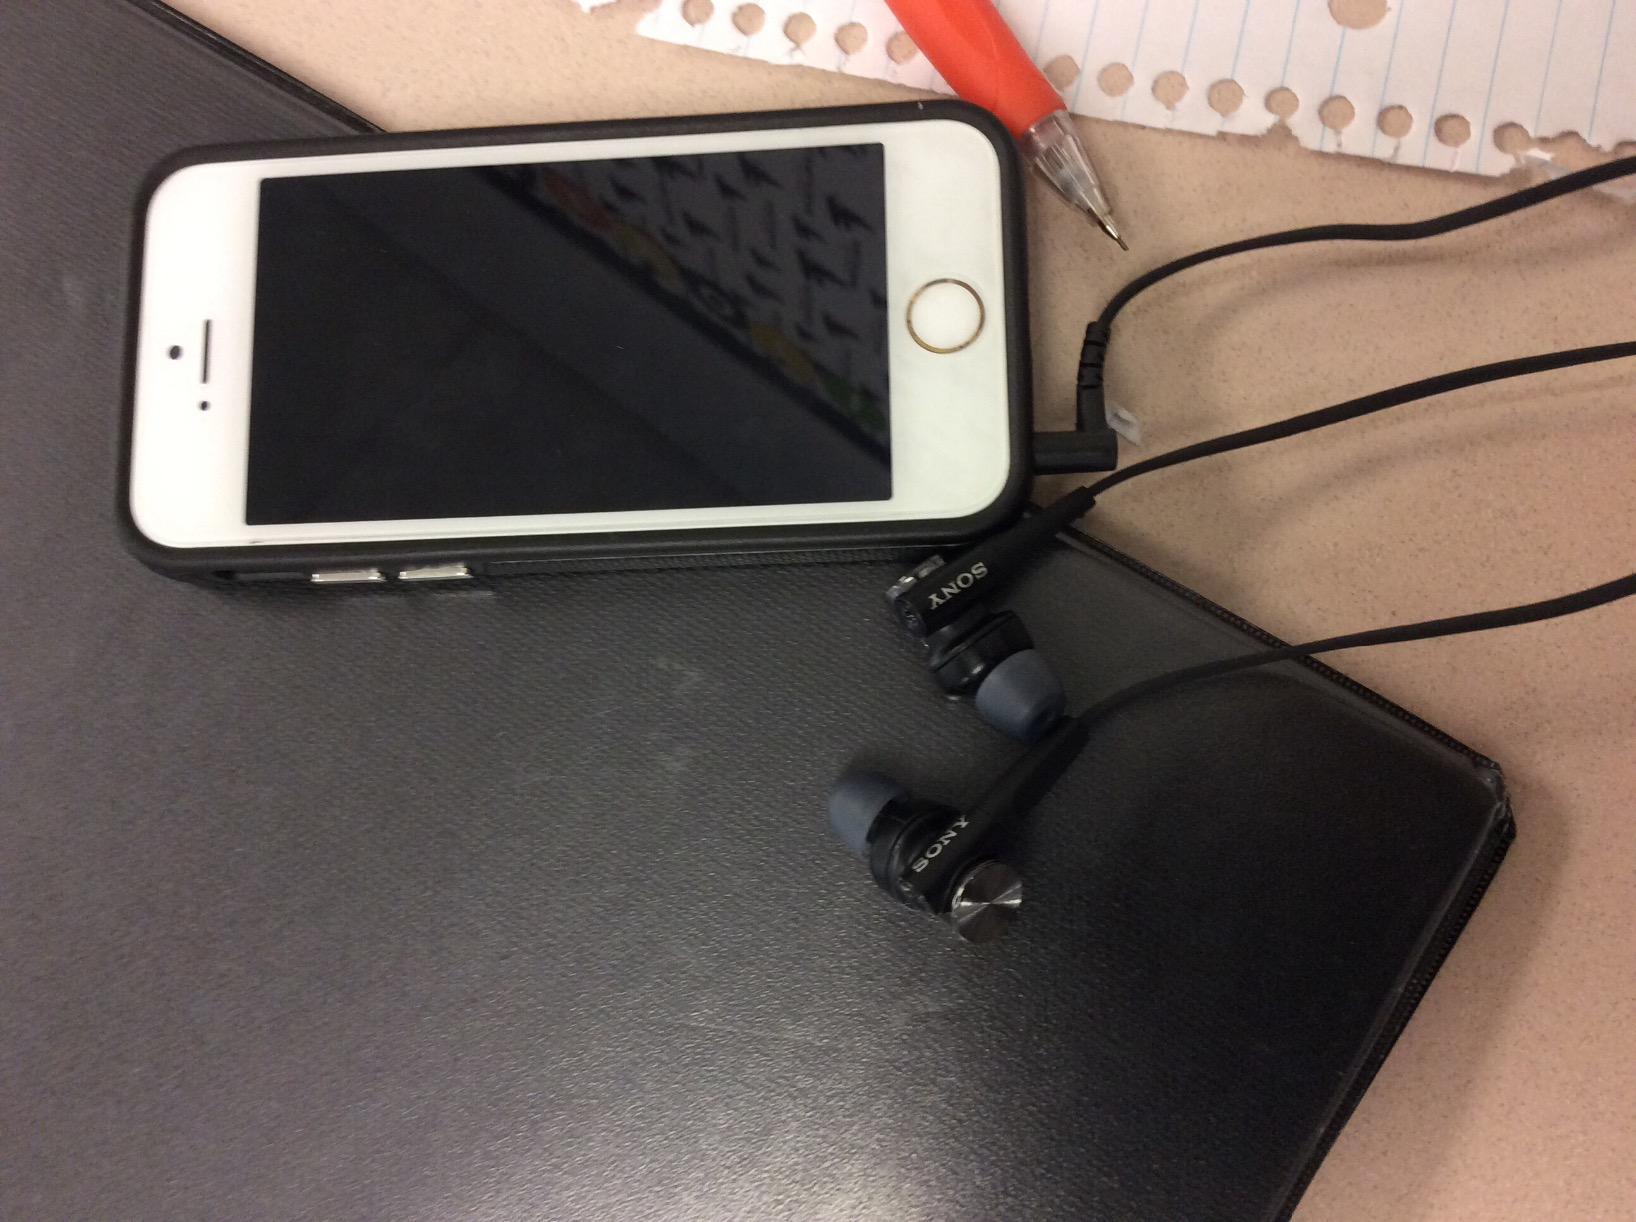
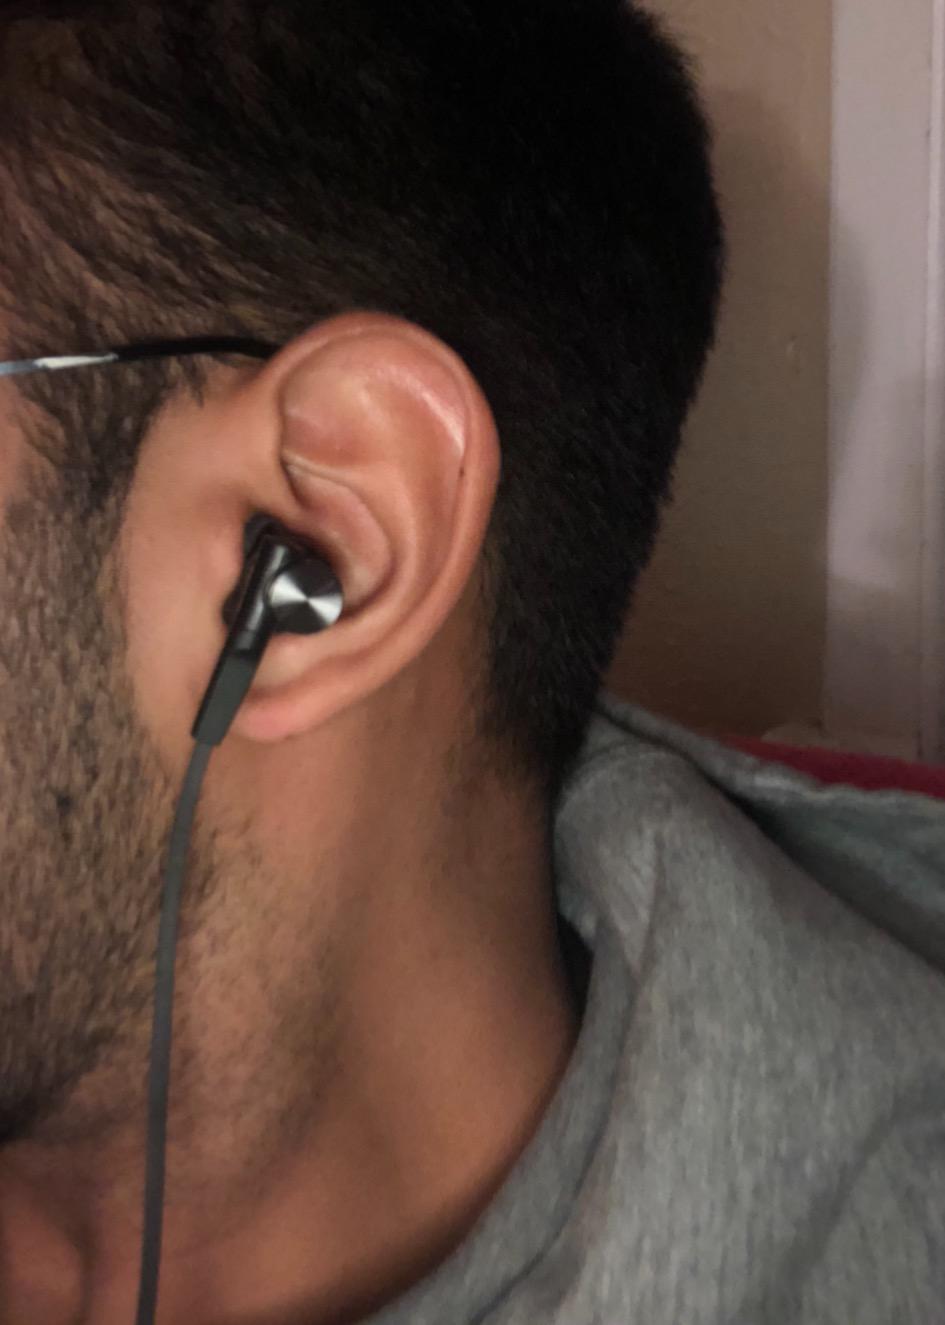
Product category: headphones
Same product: yes